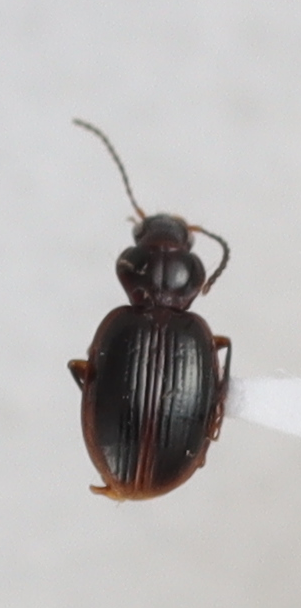
Scientific name: Mecyclothorax konanus
Plot: 14
Trap: E
Collected: 20190731